Chökyi Nyima Rinpoche

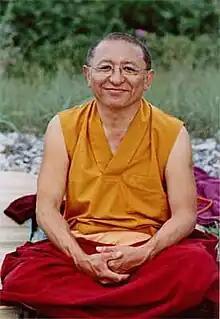
Chökyi Nyima Rinpoche

Chökyi Nyima Rinpoche (Tibetan: ཆོས་ཀྱི་ཉི་མ་རིན་པོ་ཆེ་, Wyl. chos kyi nyi ma rin po che or ) (b. 1951) is a Tibetan Buddhist teacher and meditation master. He is the abbot of Ka-Nying Shedrub Ling Monastery in Kathmandu, Nepal. He is the author of several books, founder of meditation centers around the world, and an international teacher.